History of prostitution

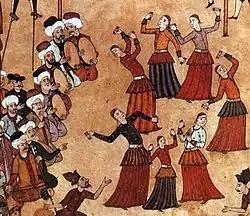
Köçek troupe at a fair. Recruited from the ranks of colonized ethnic groups, köçeks were entertainers and sex slaves in the Ottoman Empire.

During the era of slavery in the Ottoman Empire, prostitution was connected to slavery. The Islamic Law formally prohibited prostitution. However, since the principle of concubinage in Islam in Islamic Law allowed a man to have intercourse with his female slave, prostitution was practiced by a pimp selling his female slave on the slave market to a client, who was allowed to have intercourse with her as her new owner, and who after intercourse returned his ownership of her to her pimp on the pretext of discontent, which was a legal and accepted method for prostitution in the Islamic world.